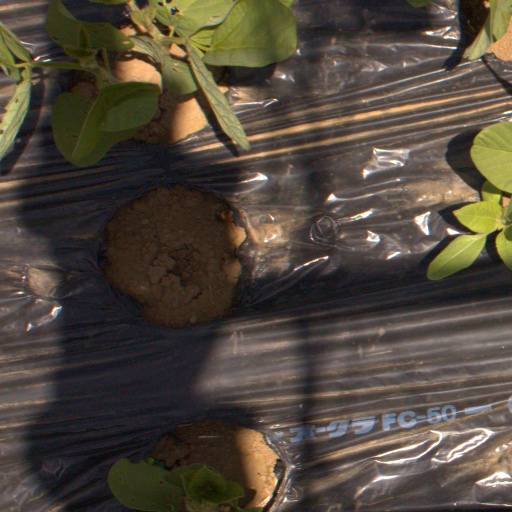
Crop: Jerusalem artichoke